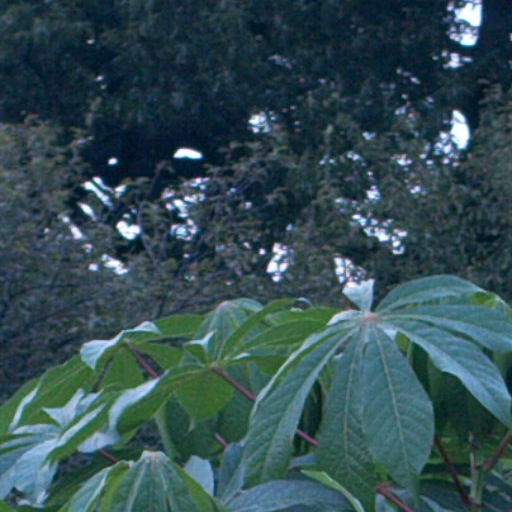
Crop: cassava